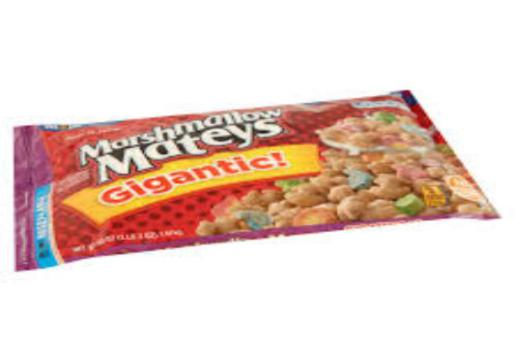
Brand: marshmallow mateys
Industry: Food